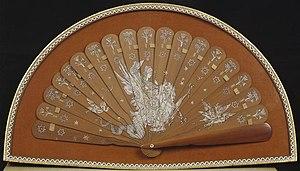
Gustave Moreau né le 6 avril 1826 à Paris et mort dans la même ville le 18 avril 1898 est un peintre, graveur, dessinateur et sculpteur français.